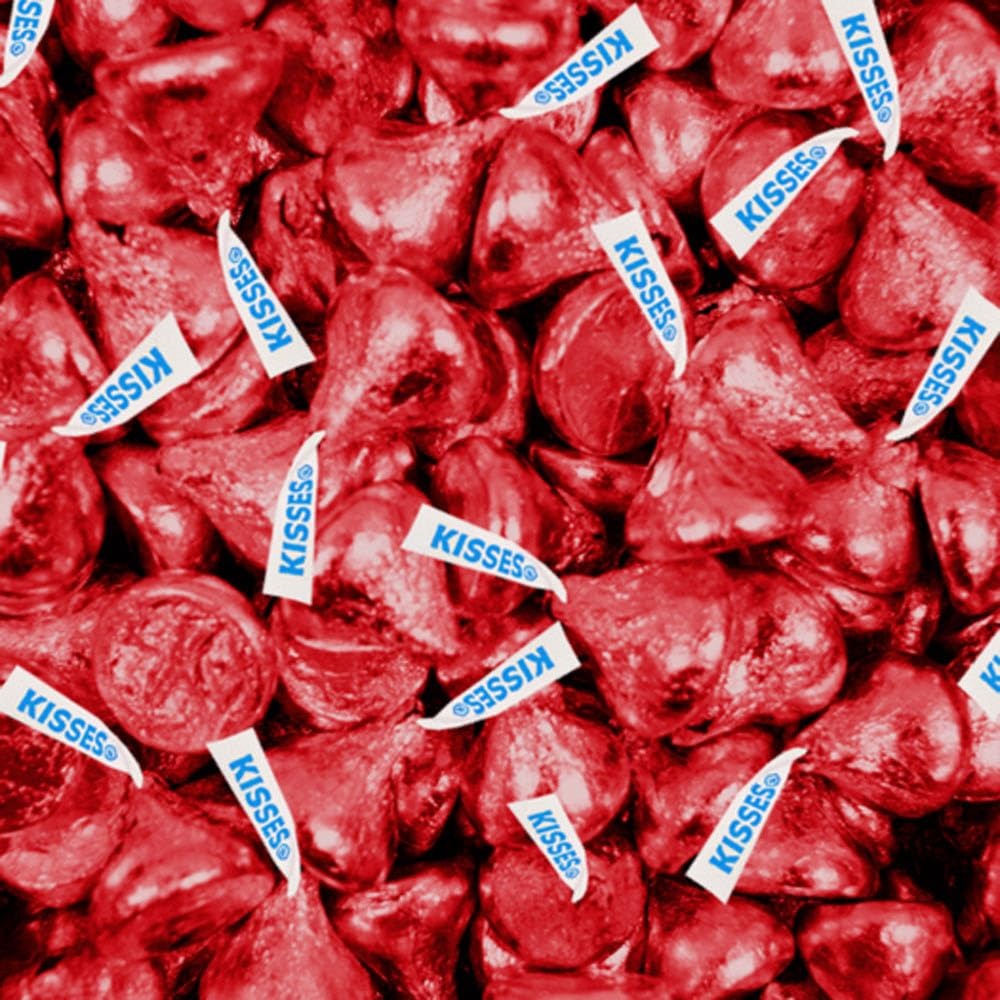
Item Name: 90 Pcs Red Candy Kisses - Milk Chocolate ( approx. 90pcs)
Bullet Point 1: Includes: Approximately 90 Milk Chocolate Kisses
Bullet Point 2: Free Cold Packaging: Ships With Cool Pack Packaging As Needed
Bullet Point 3: Made In The USA
Bullet Point 4: Party Guests Will Thank You: The Sweetest Addition To Your Wedding, Graduation Or Birthday Candy Buffet
Value: 90.0
Unit: Count

Price: 27.99